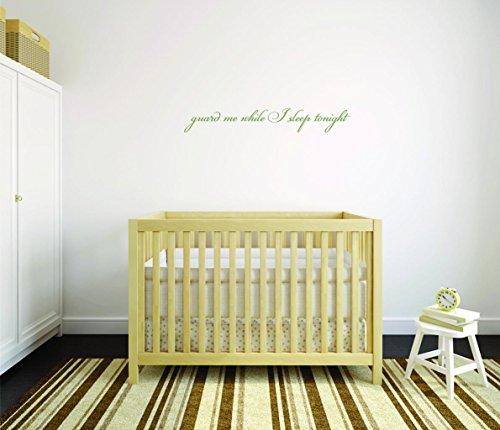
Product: Design with Vinyl Moti 2491 1 Decal - Peel & Stick Wall Sticker : Guard Me While I Sleep Tonight Bedroom Quote Kids Teen Boy Girl Color: Black Size 6 Inches x 24 Inches
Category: Baby Products | Nursery | Décor | Wall Décor | Stickers
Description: Great Condition.
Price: $17.94
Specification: ASIN:B017R4QG40|ShippingWeight:1pounds(Viewshippingratesandpolicies)|DateFirstAvailable:August14,2015